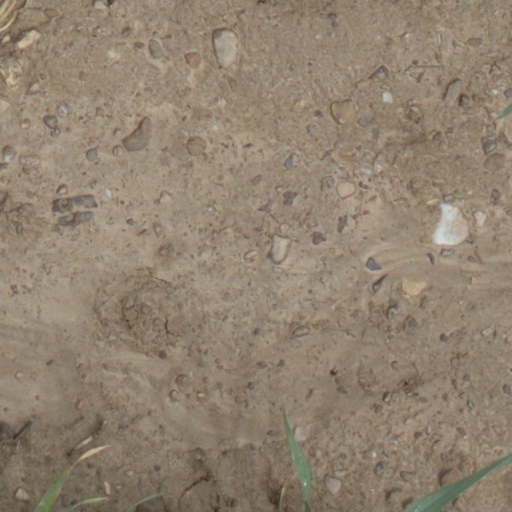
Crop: wheat